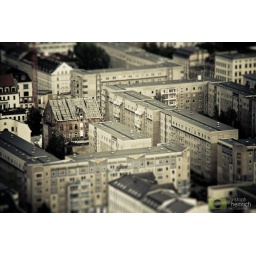
Anja spotted this old building in Leipzig. I wouldn't have seen it amidst the block buildings.